Coxeter notation

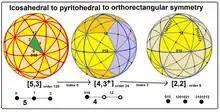
Pyritohedral symmetry, [3+,4] is an index 5 subgroup of icosahedral symmetry, [5,3].

In all these symmetries, alternate reflections can be removed producing the rotational tetrahedral [3,3], octahedral [3,4], and icosahedral [3,5] groups of order 12, 24, and 60. The octahedral group also has a unique index 2 subgroup called the pyritohedral symmetry group, [3,4] ( or ), of order 12, with a mixture of rotational and reflectional symmetry. Pyritohedral symmetry is also an index 5 subgroup of icosahedral symmetry: --> , with virtual mirror 1 across 0, {010}, and 3-fold rotation {12}.